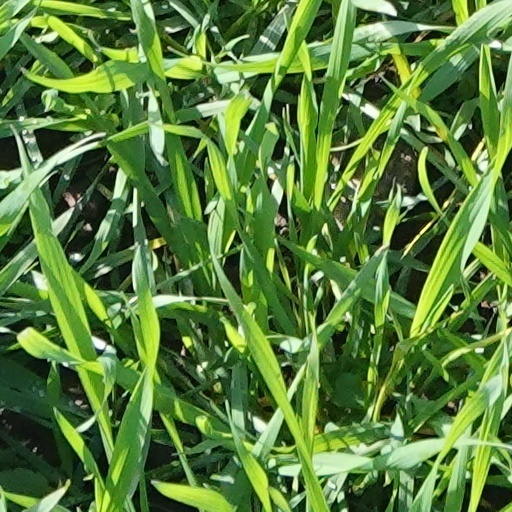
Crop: wheat